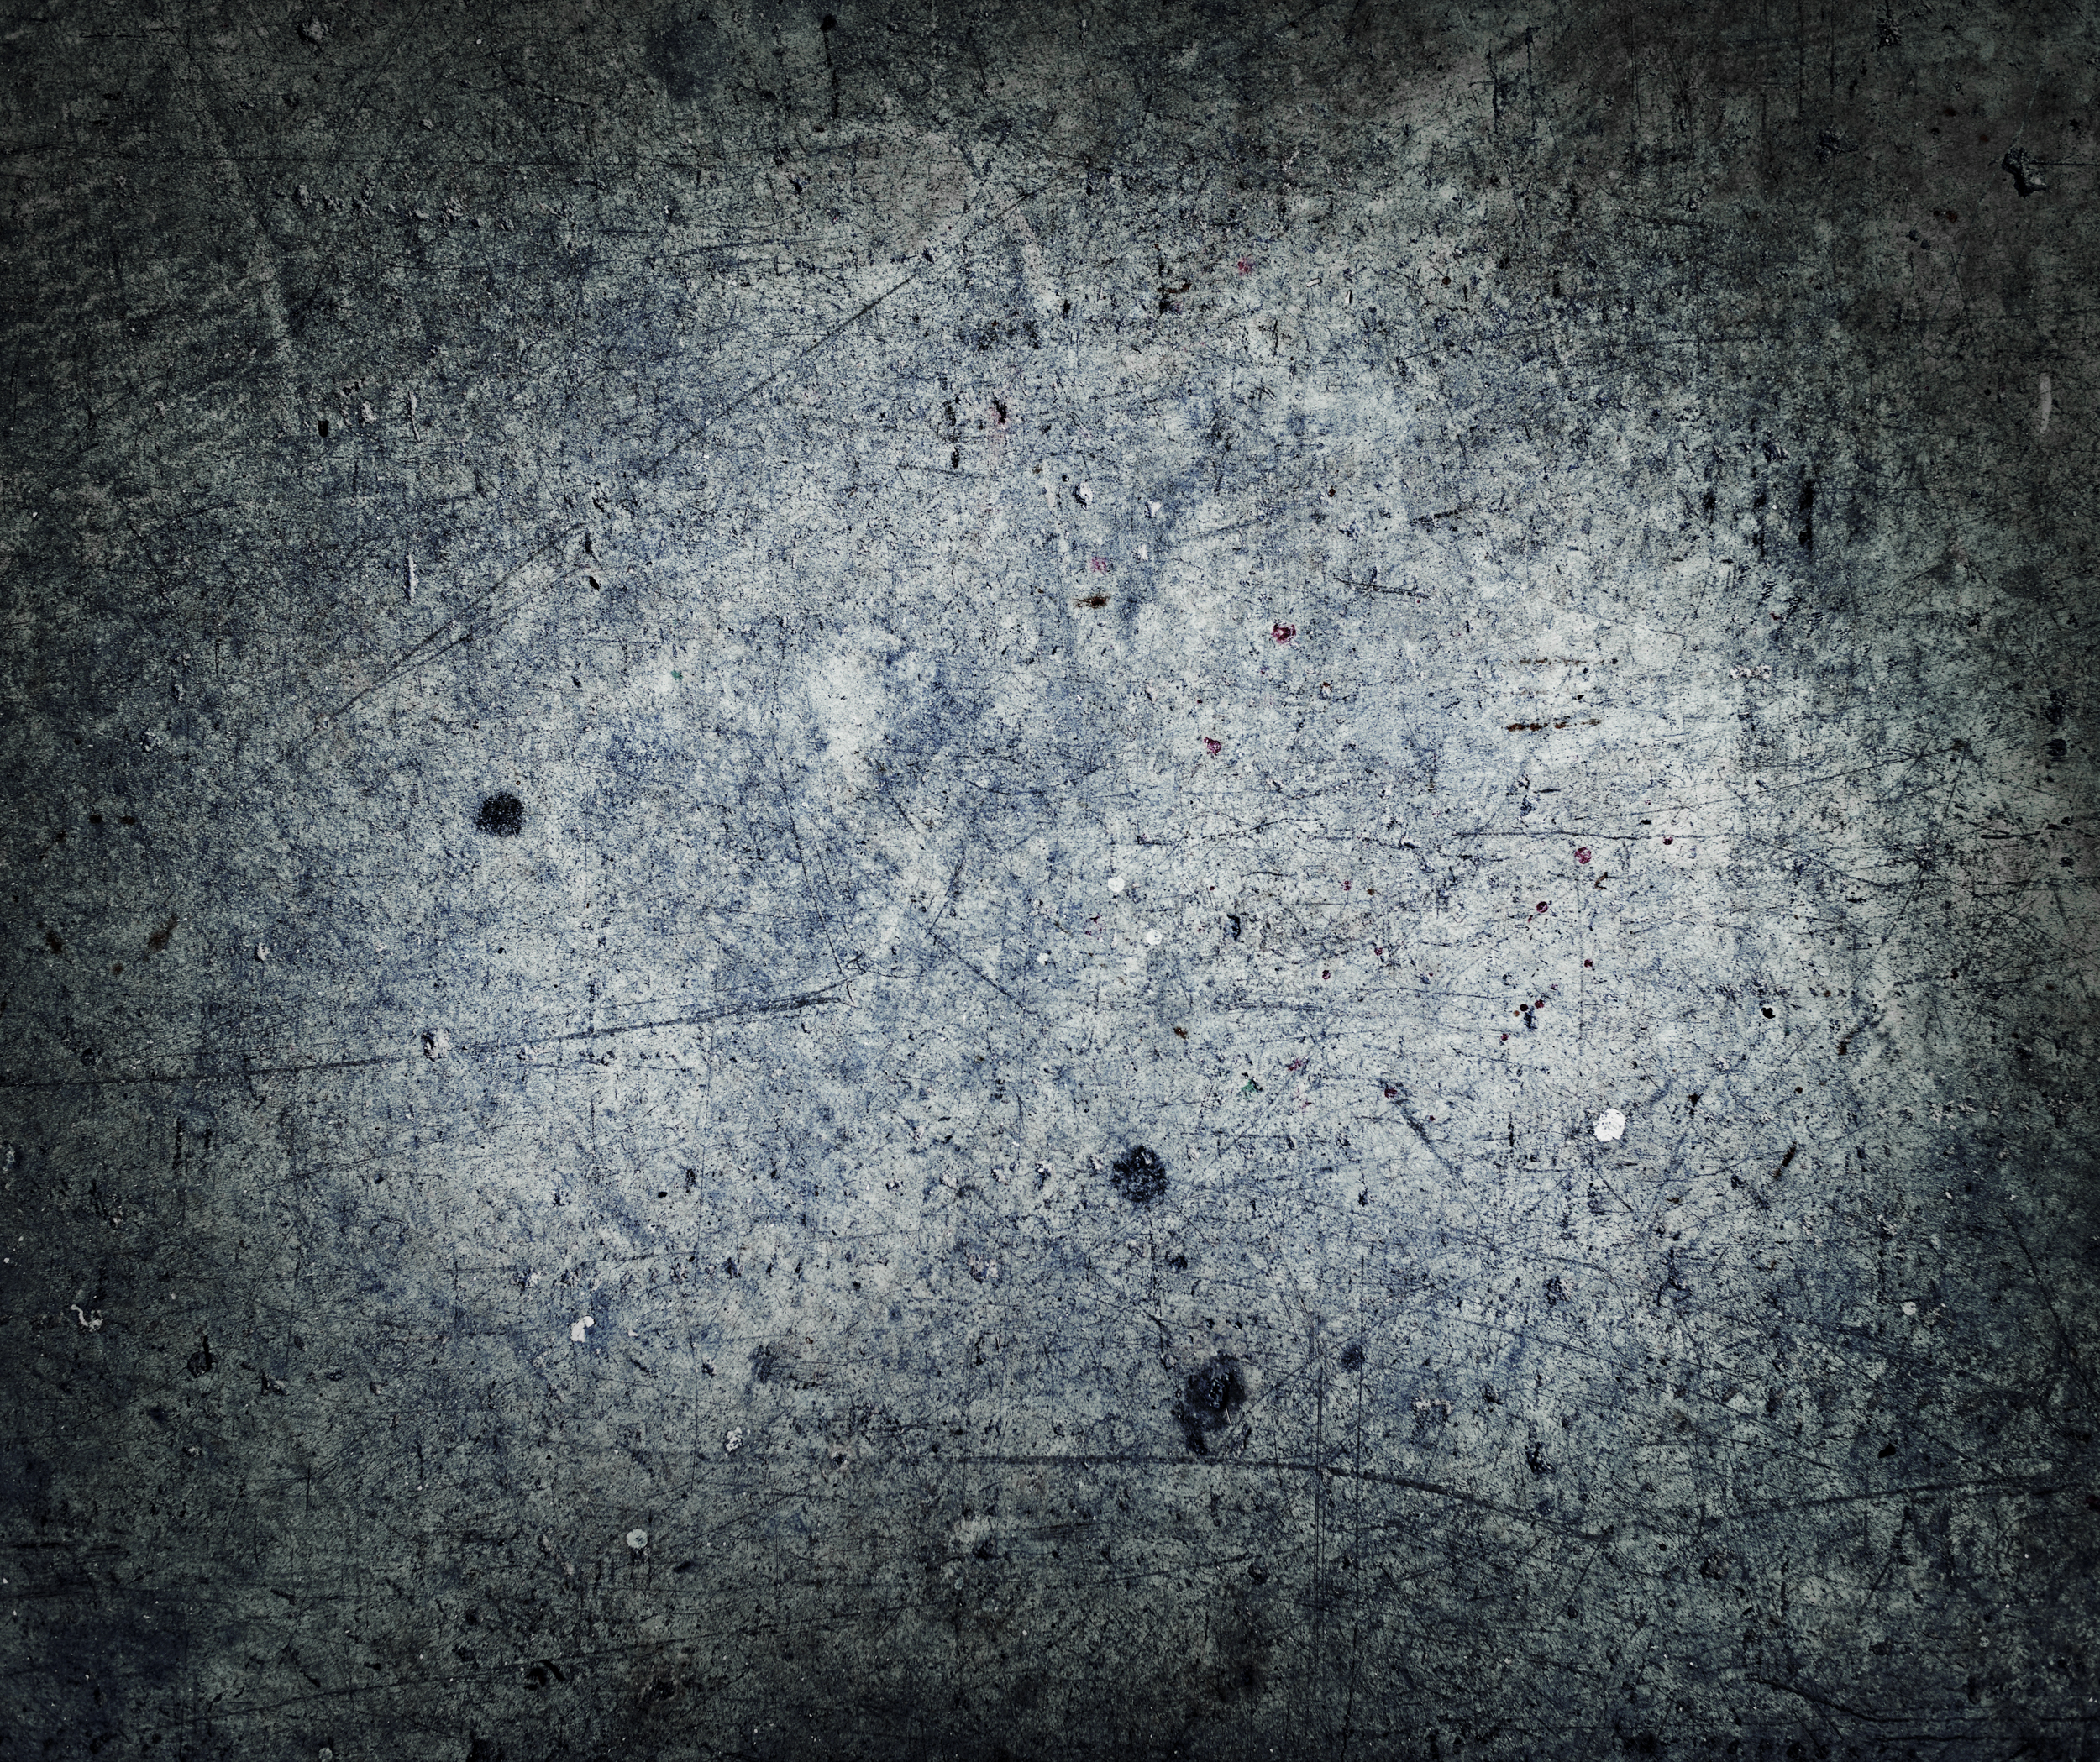
black, text, wall, cement, concrete, font, metal, asphalt, black and white, pattern, space